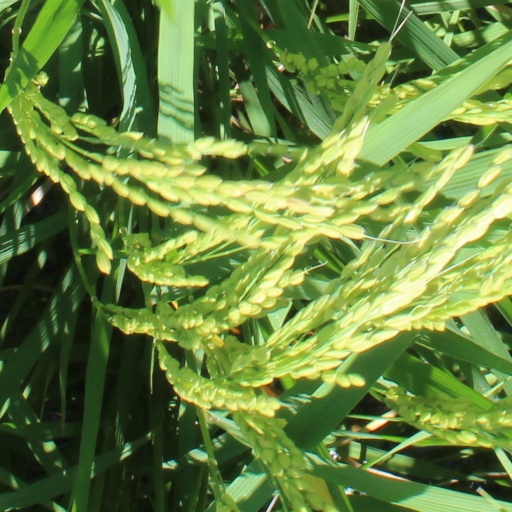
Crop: rice